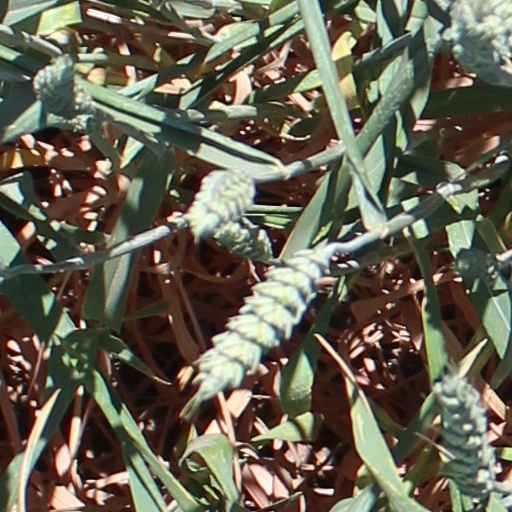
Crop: wheat